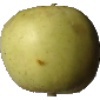
Label: Apple Golden 3